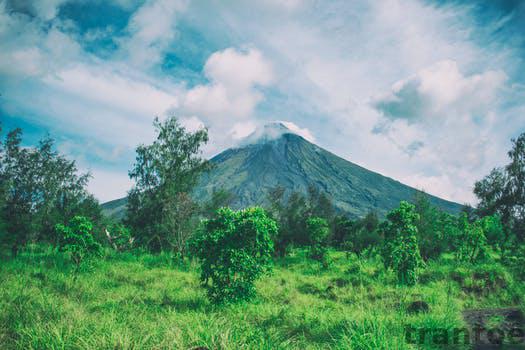
Label: Watermark